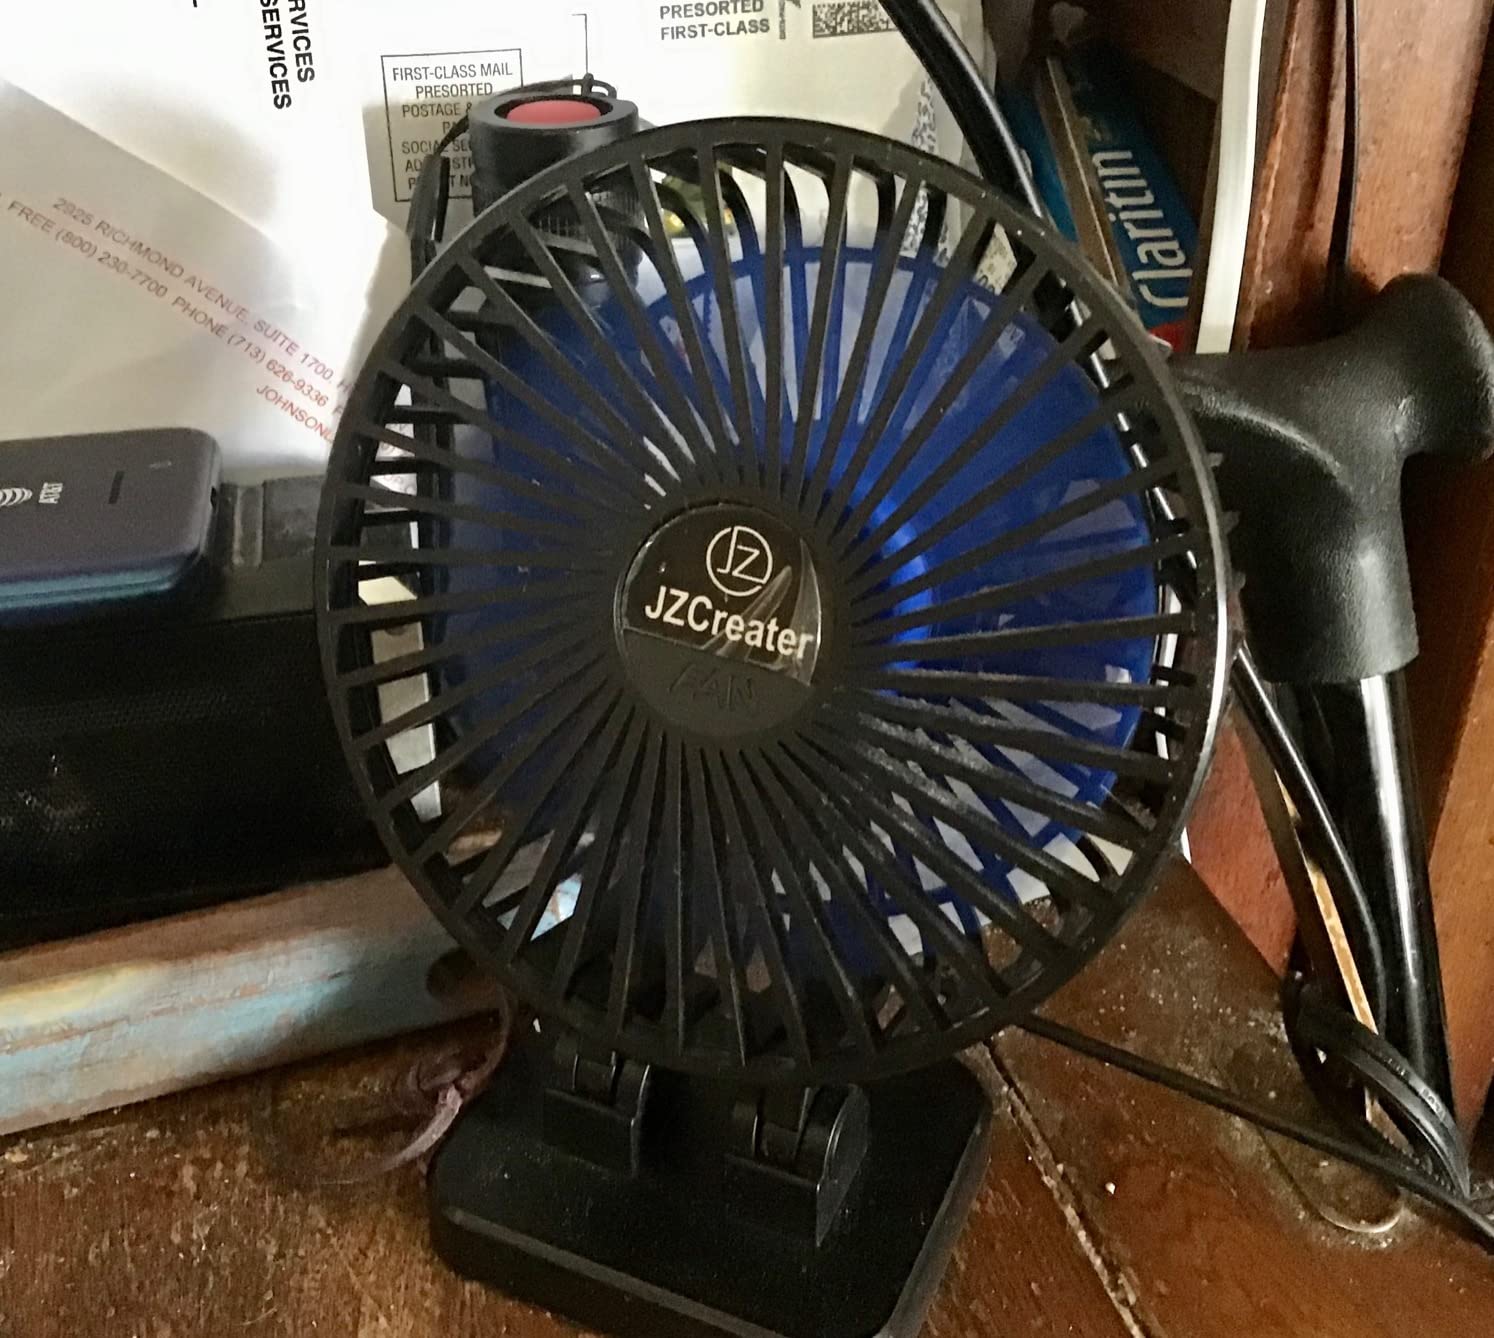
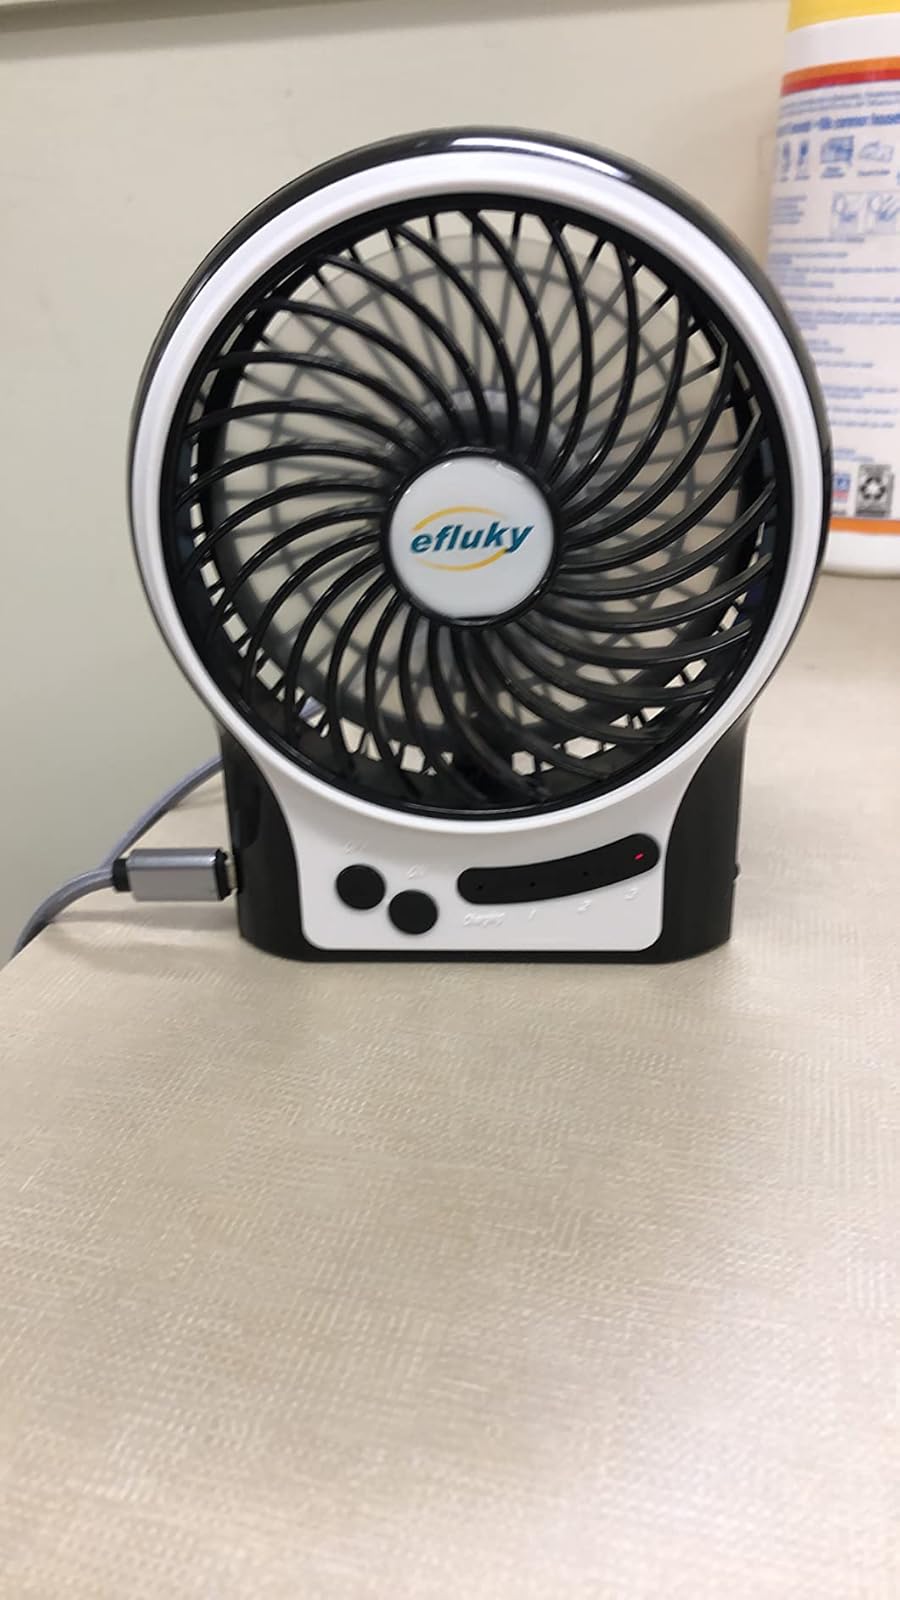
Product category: fan
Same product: no